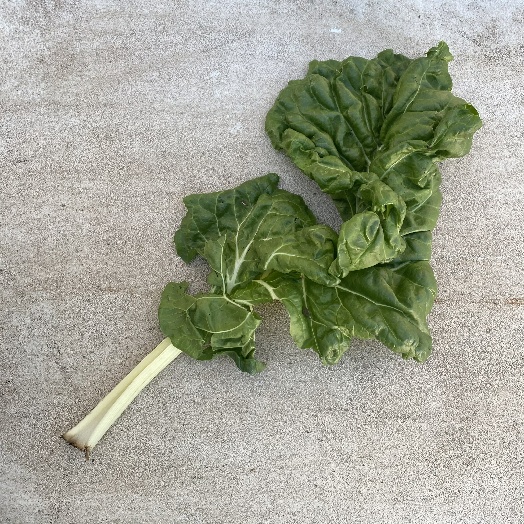
Label: Food Organics